Jerry Norton

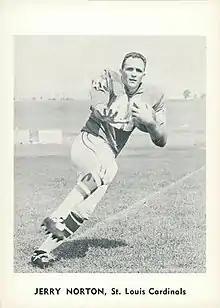
Norton with the Cardinals in 1961

Norton was selected in the seventh round (81st overall) of the 1954 NFL draft. As a rookie, he played safety and finished with 5 interceptions.